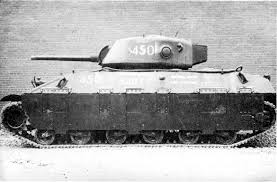
Label: T-14